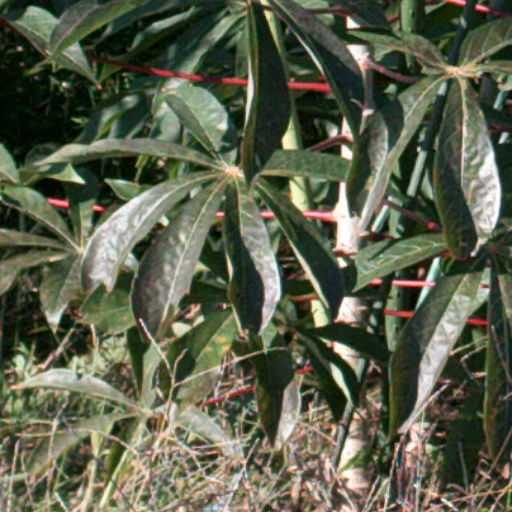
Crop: cassava